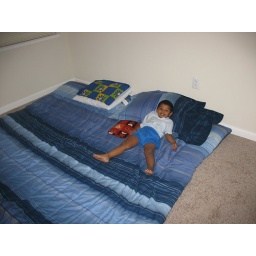
Aakash sleeping in the bedroom